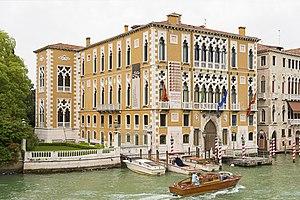
Cet article recense les principaux palais de Venise.
La famille Gussoni est une famille patricienne de Venise, originaire de Belluno et installée en 452 à Torcello et est présente à la fondation de la République. Elle fut exclue à la clôture du Maggior Consiglio, mais réintègra la noblesse en 1381 pour les services d'Andrea durant la guerre de Gênes.
La famille patricienne vénitienne Cavalli est originaire de Bavière. Venus en Italie, ils servirent les Scaliger à Vérone et les Visconti à Milan. D'autres se sont dévoués à Venise lors de la guerre de Gênes :
L'architecture gothique vénitienne est la variante locale du style architectural gothique italien de Venise, avec une confluence d'influences provenant des exigences locales en matière de construction, certaines influences de l'architecture byzantine et d'autres de l'architecture islamique, reflétant le réseau commercial de Venise. Très inhabituel dans l'architecture médiévale, ce style est à la fois le plus caractéristique des bâtiments séculiers et la grande majorité de ceux qui ont survécu sont séculiers.